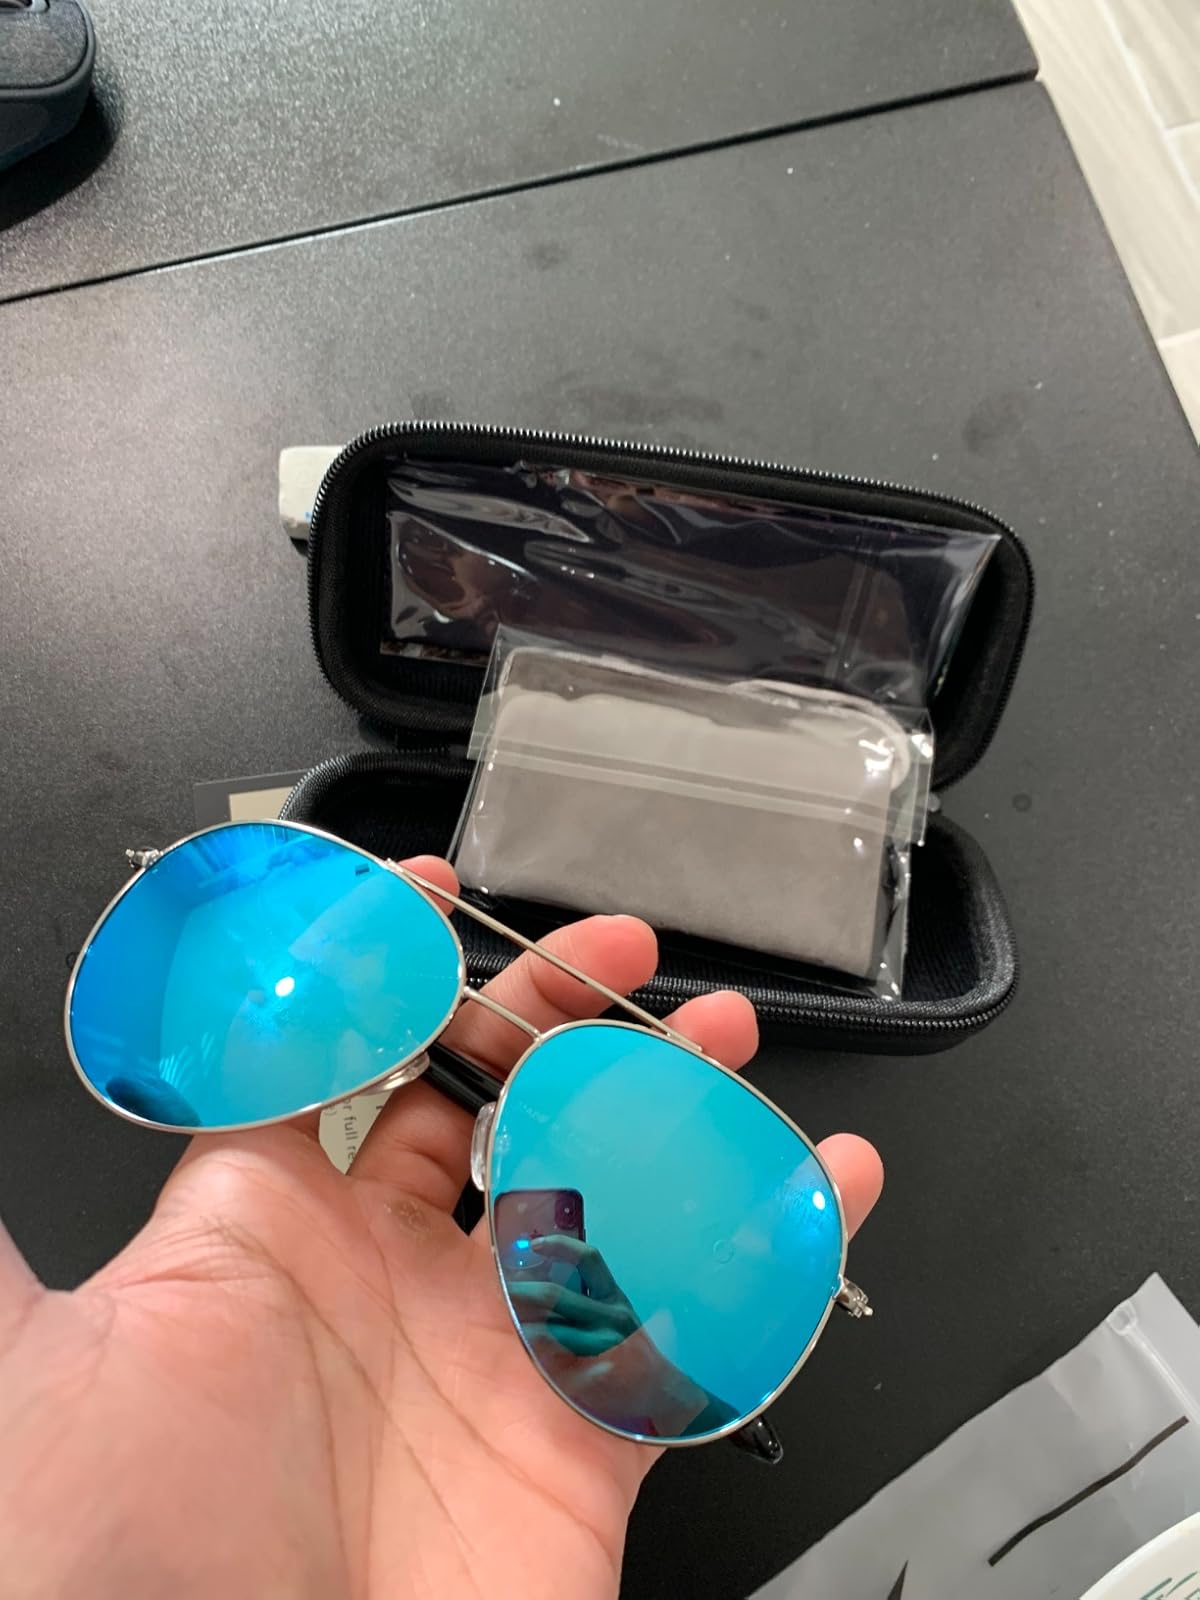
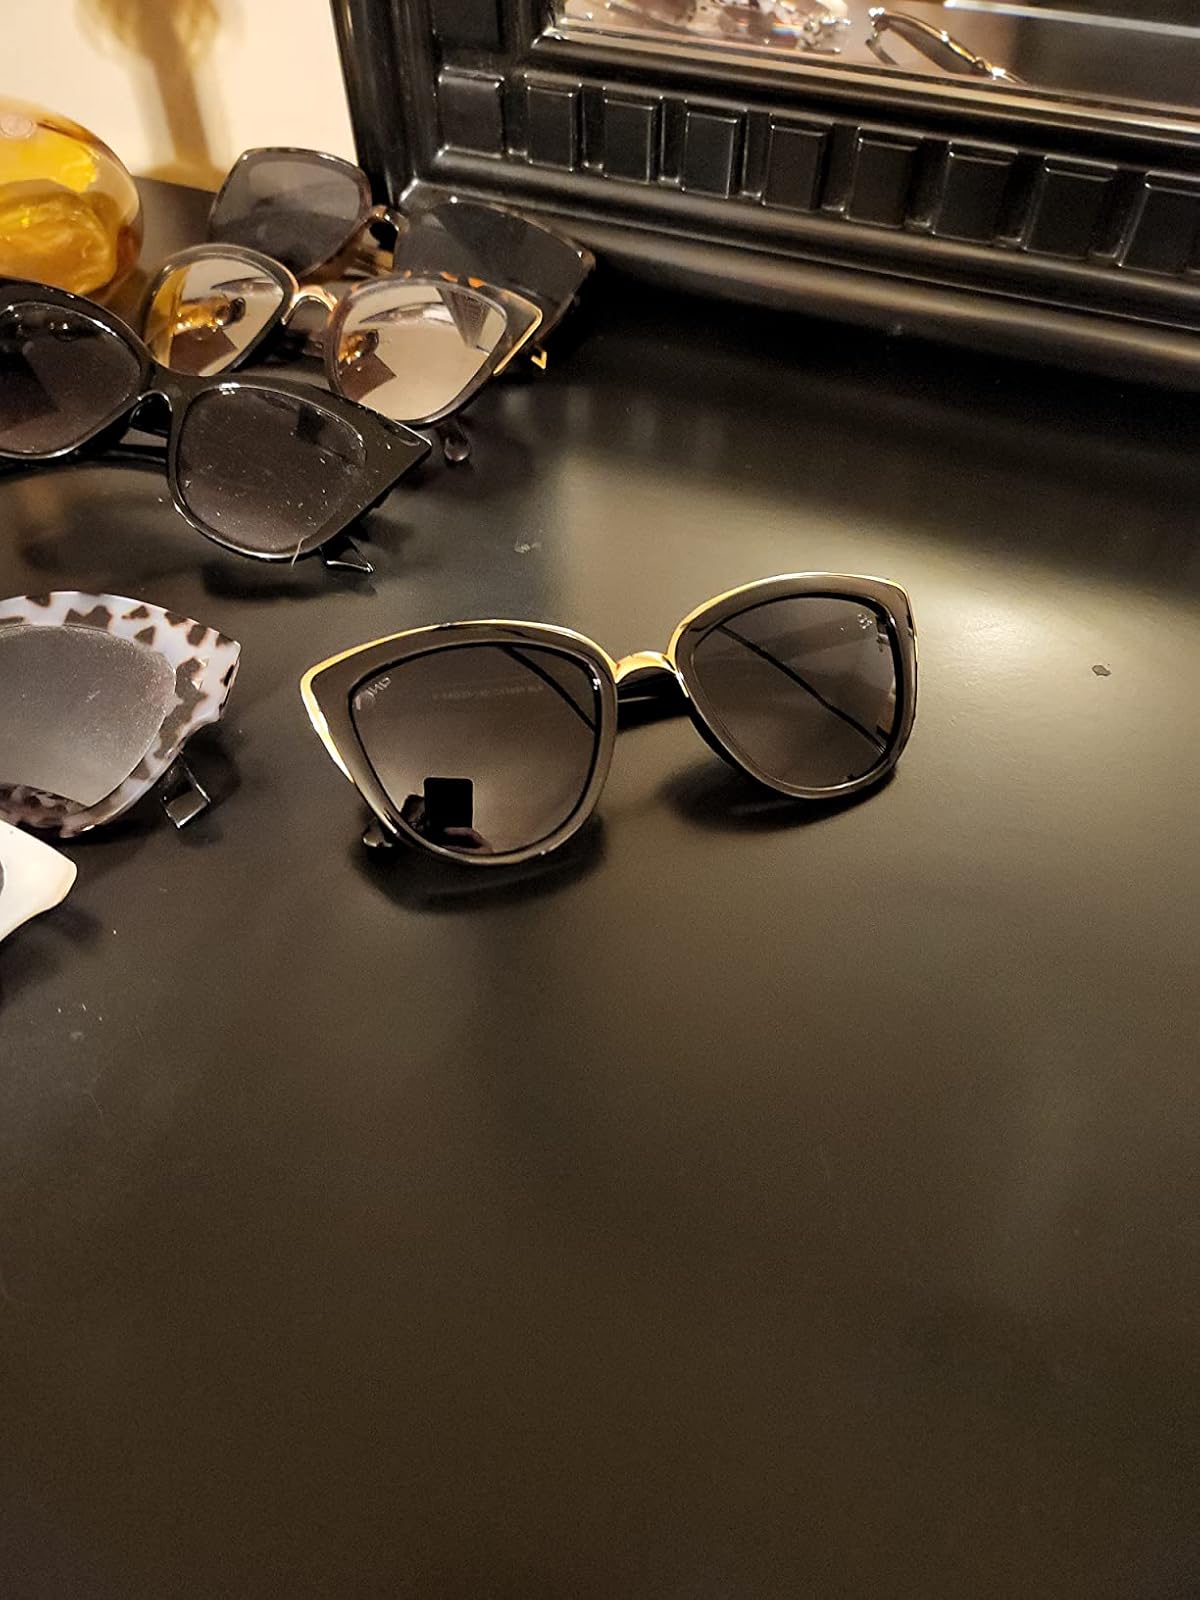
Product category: accessories_sunglasses
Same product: no